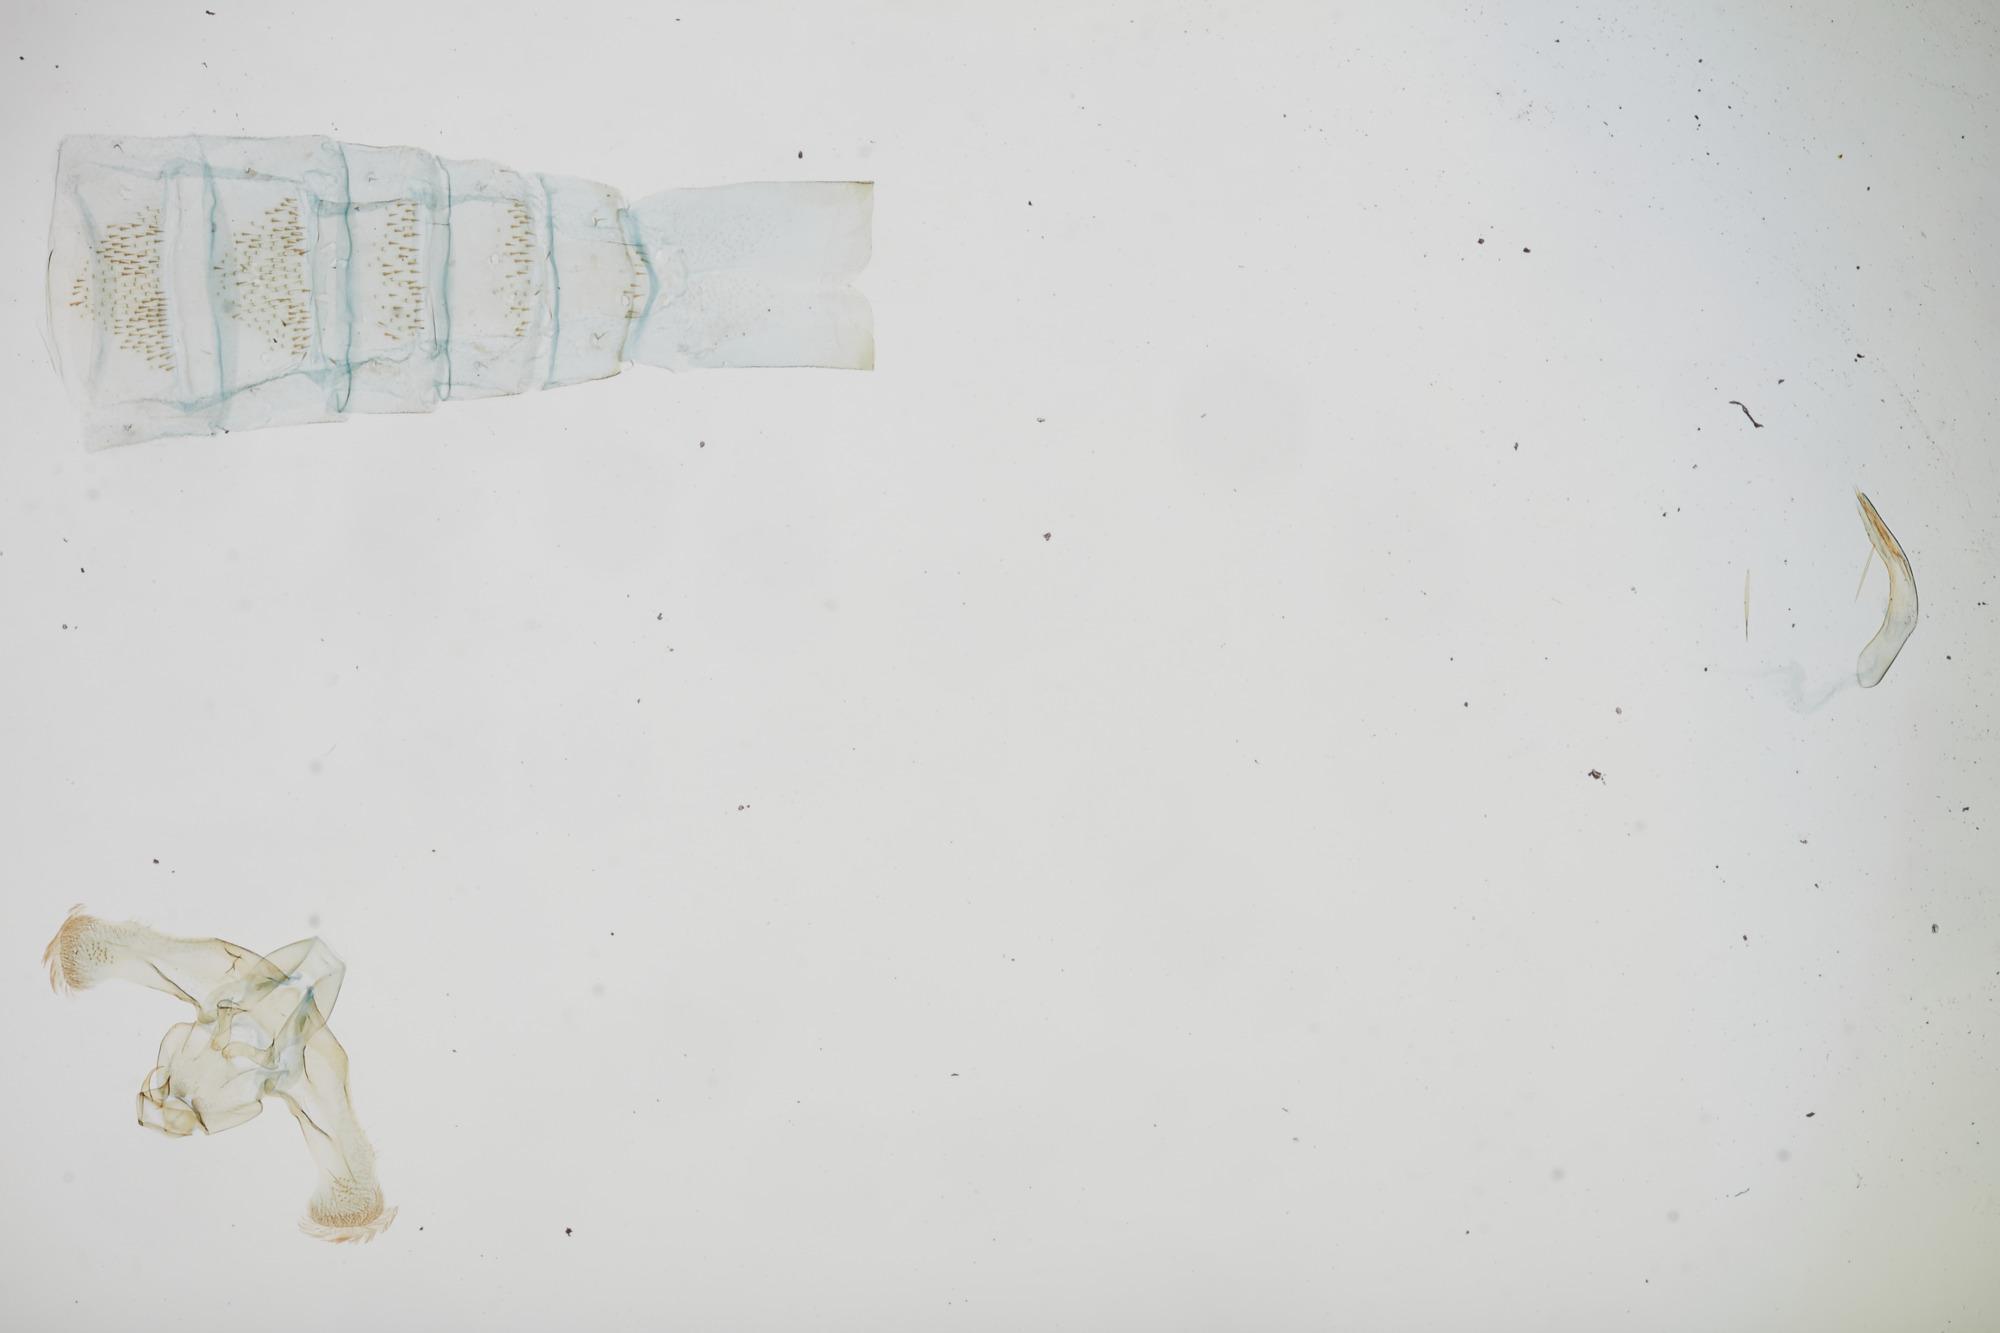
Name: Nosphistica fuscolepis
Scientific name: Nosphistica fuscolepis Park, 2002
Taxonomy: Animalia, Arthropoda, Insecta, Lepidoptera, Glossata, Lecithoceridae, Lecithocerinae
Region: Donald R. Davis
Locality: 1-2 km W Meishan, Kaohsiung, Taiwan, China
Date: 29 Jun 1980 to 2 Jul 1980